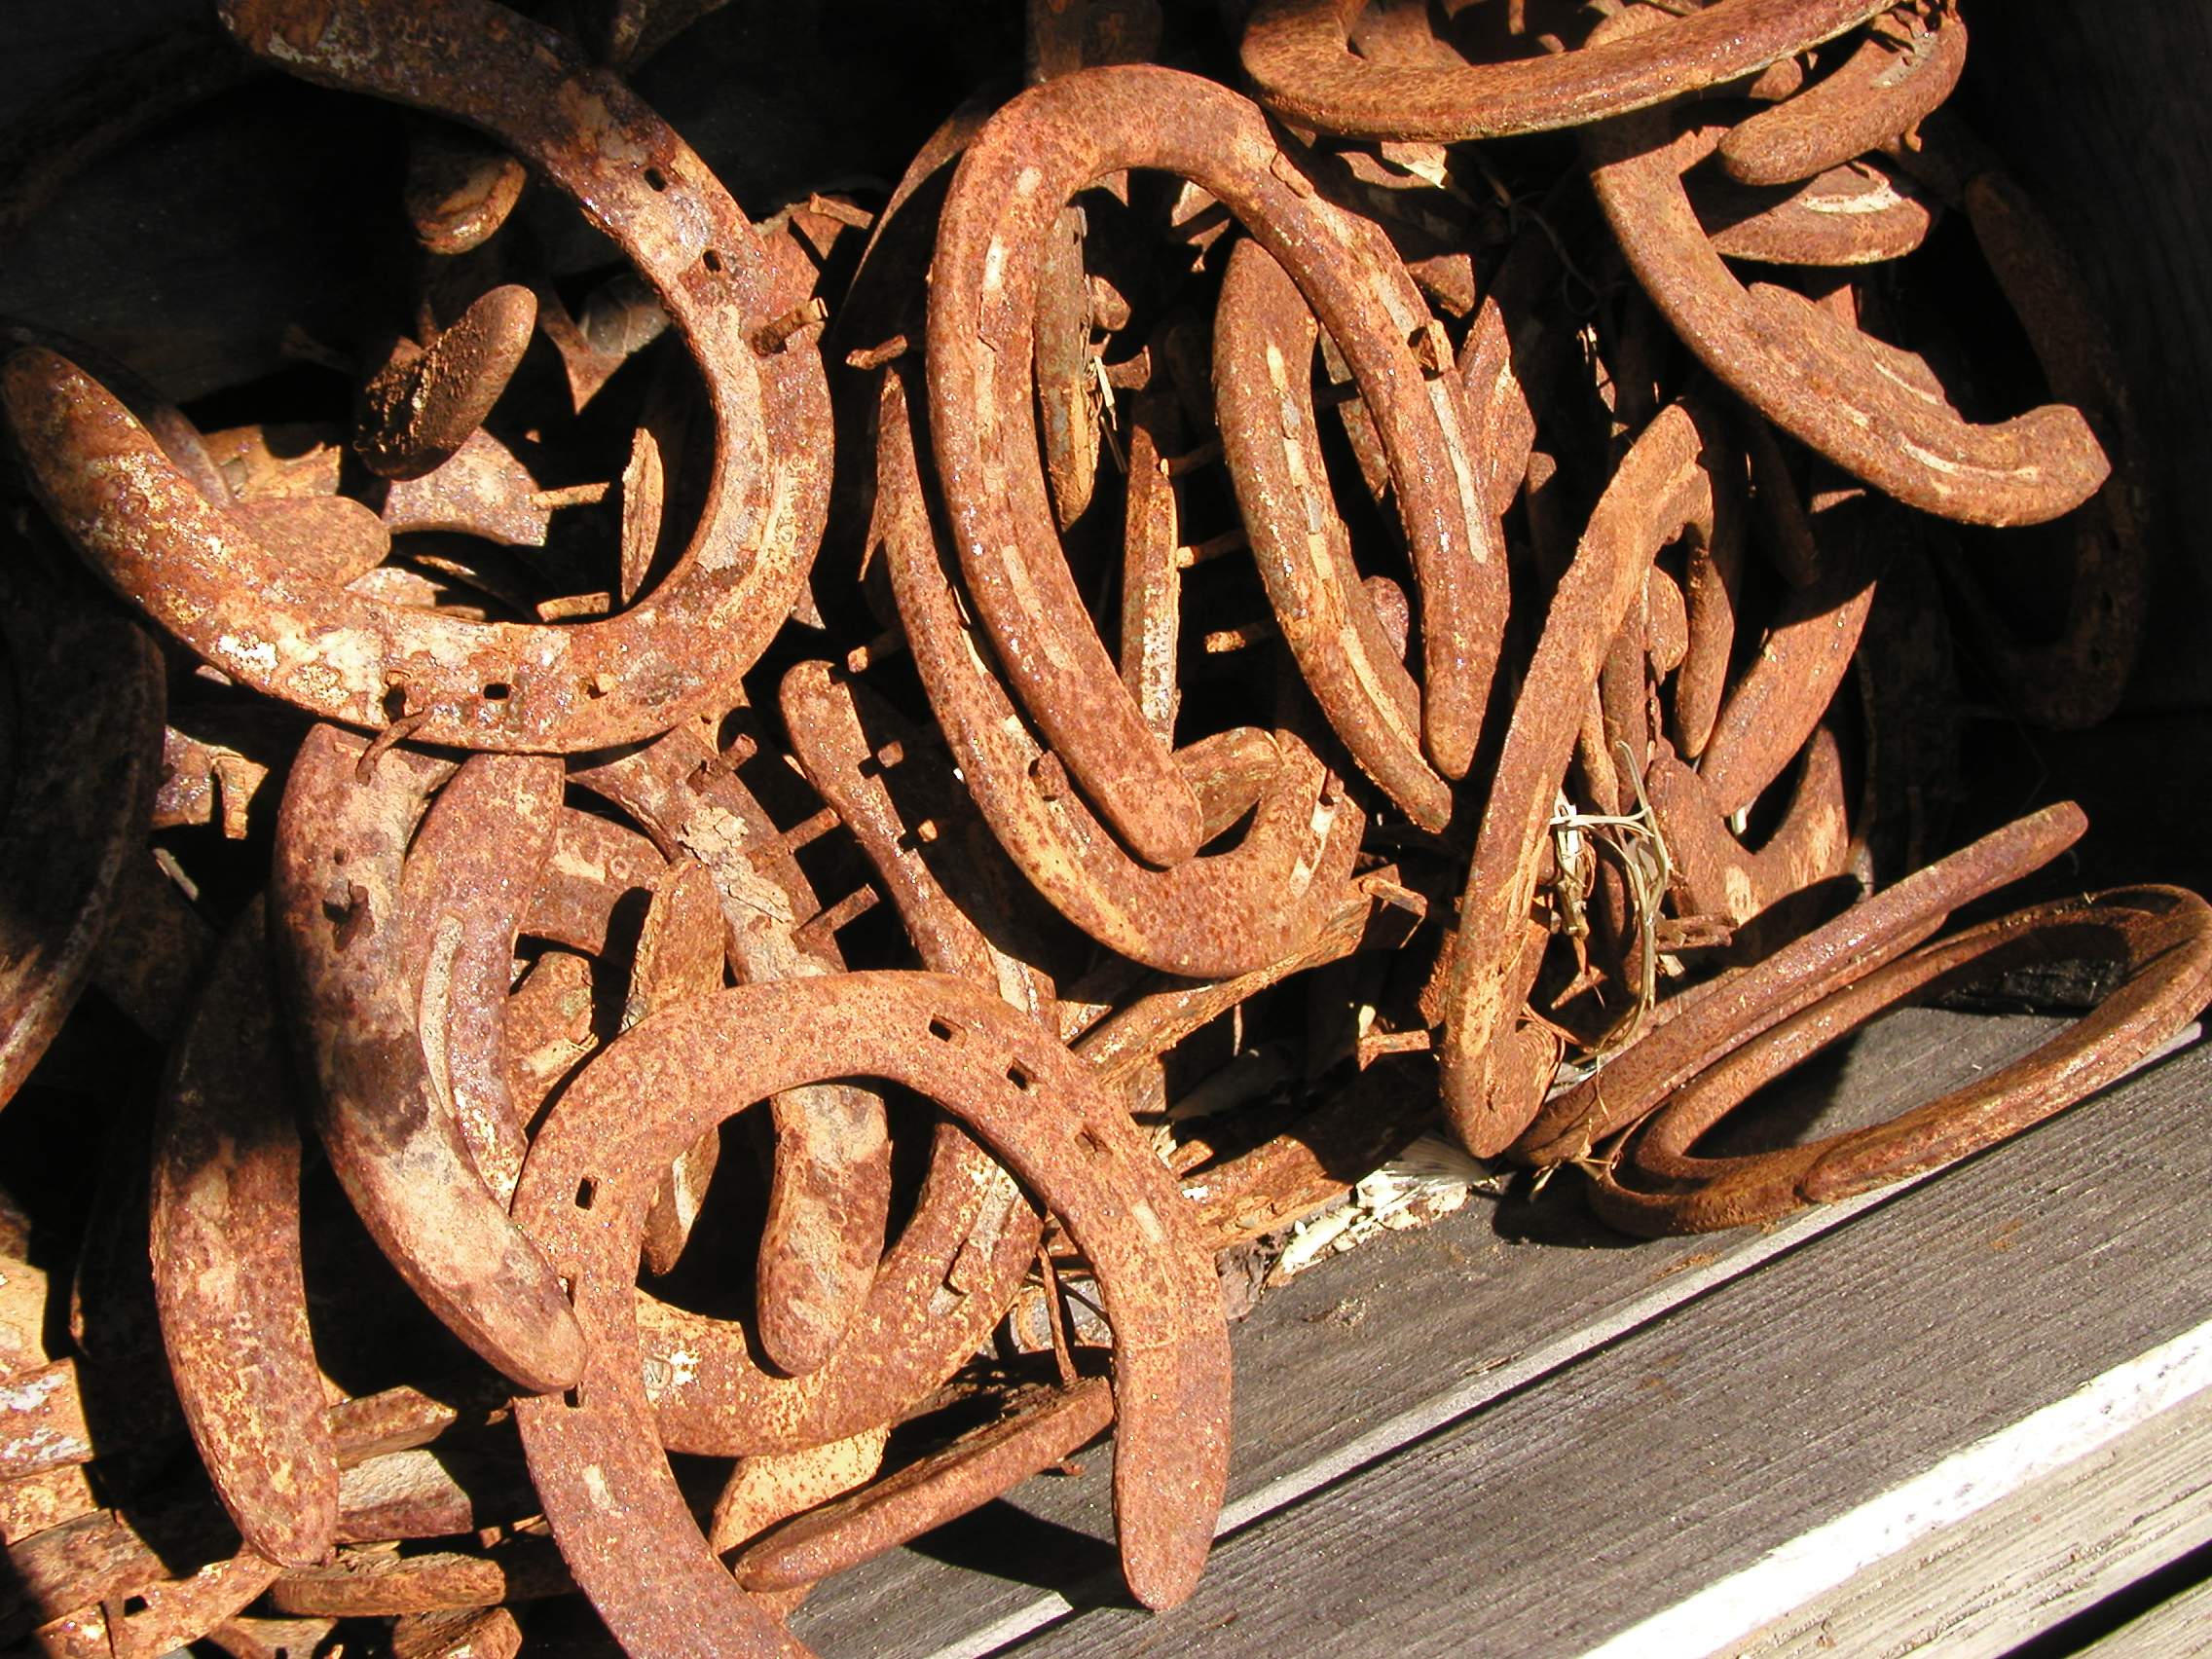
wood, antler, sculpture, iron, carving, julian